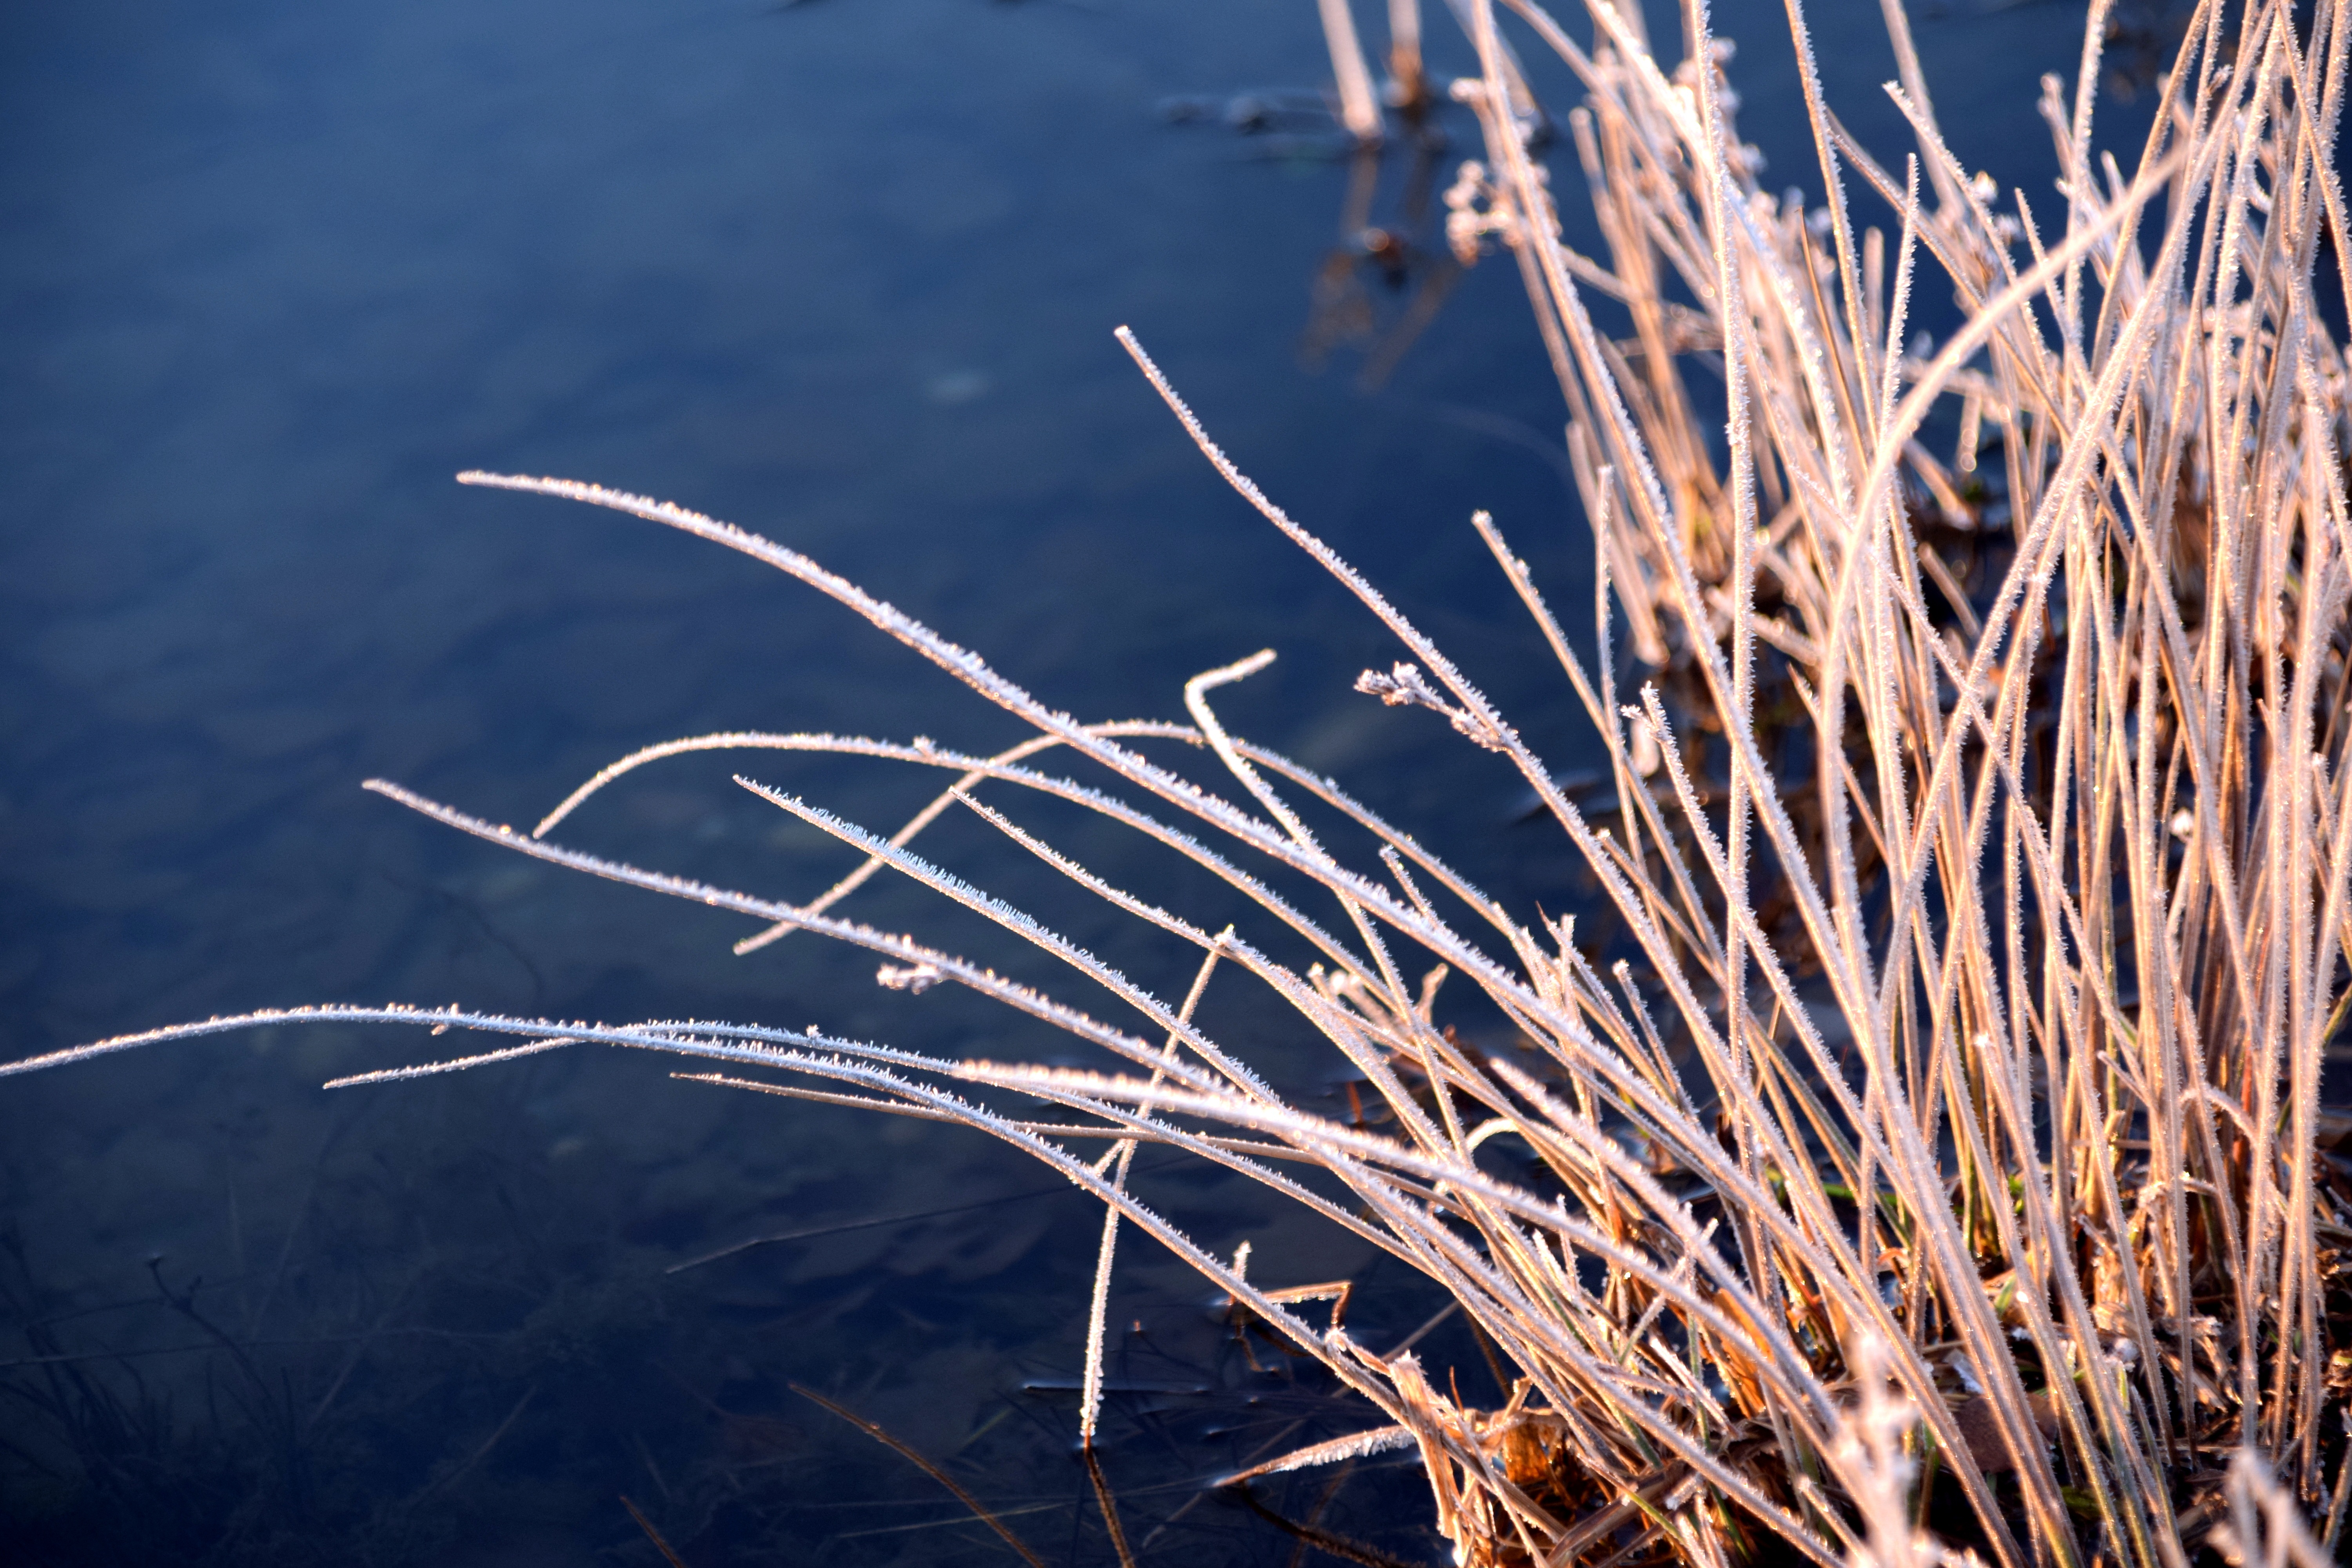
tree, water, nature, grass, branch, cold, winter, light, plant, sunlight, leaf, flower, lake, frost, reflection, autumn, freeze, frozen, close, flora, iced, beautiful, wintry, winter magic, hoarfrost, grasses, macro photography, grass family, woody plant, arecales